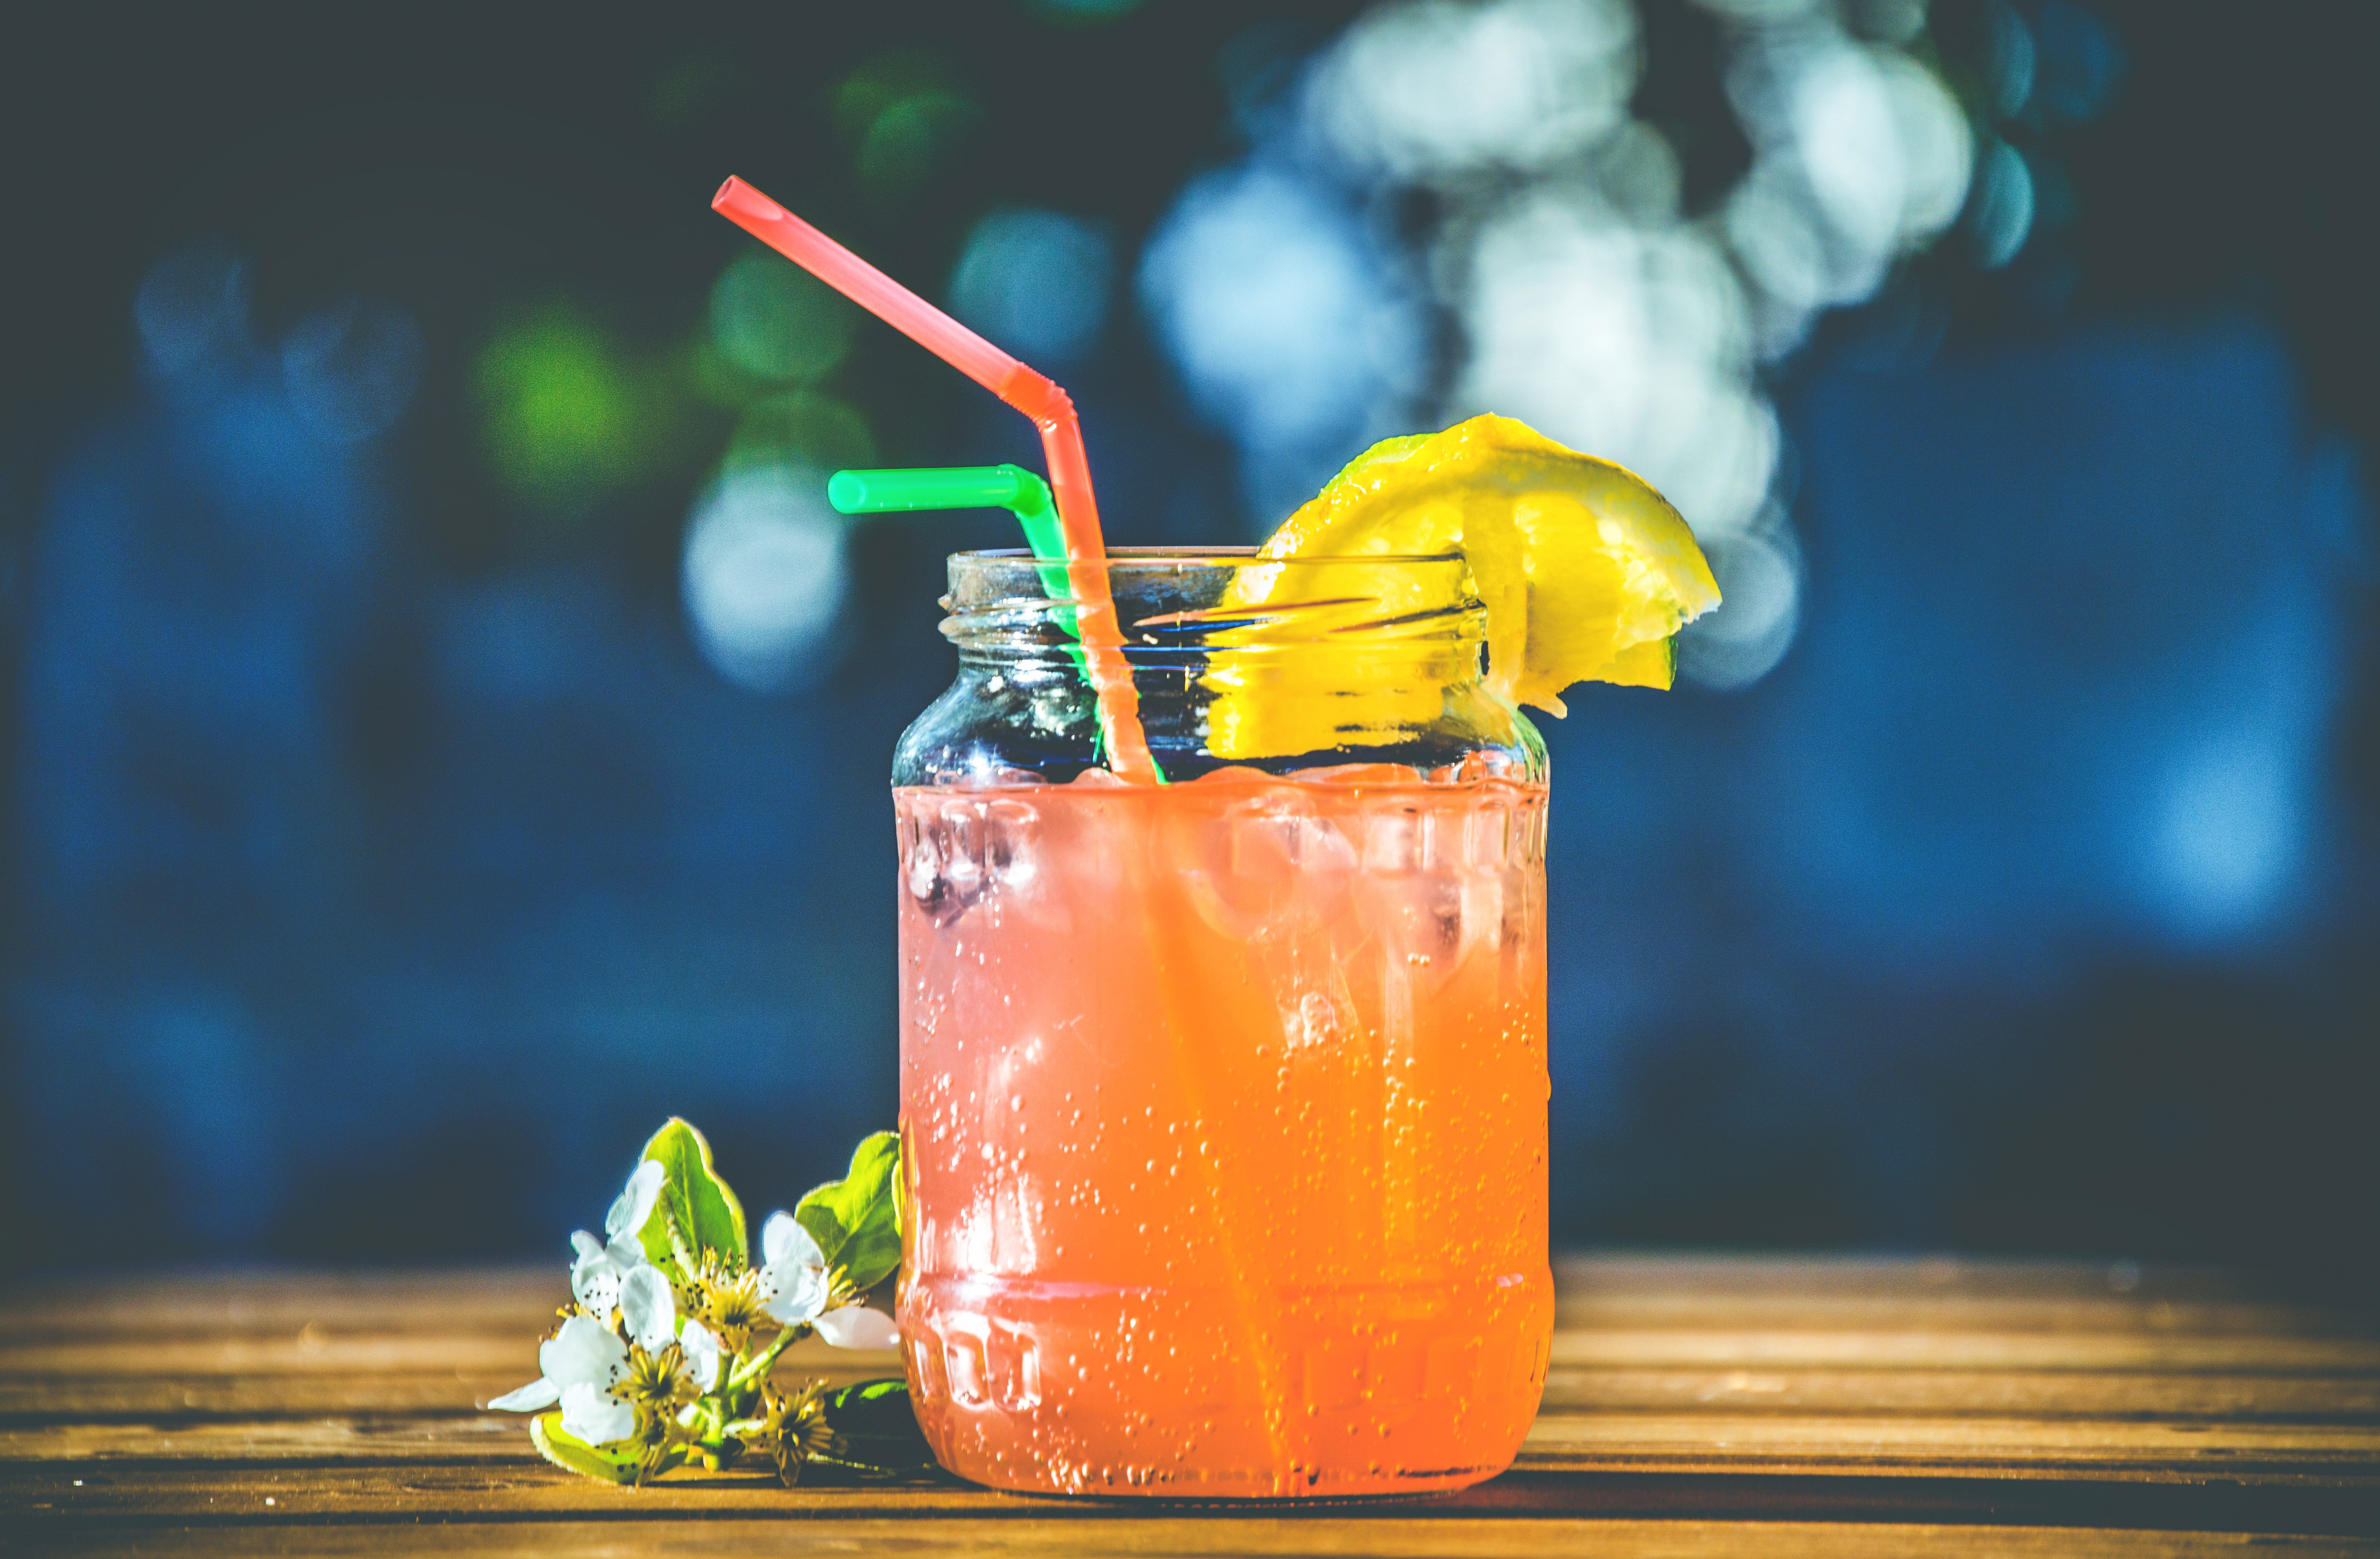
cold, liquid, fruit, glass, summer, bar, ice, produce, tropical, color, beverage, drink, lemon, cocktail, juice, straw, refreshment, liqueur, alcoholic beverage, summer vibes, distilled beverage, non alcoholic beverage, mai tai